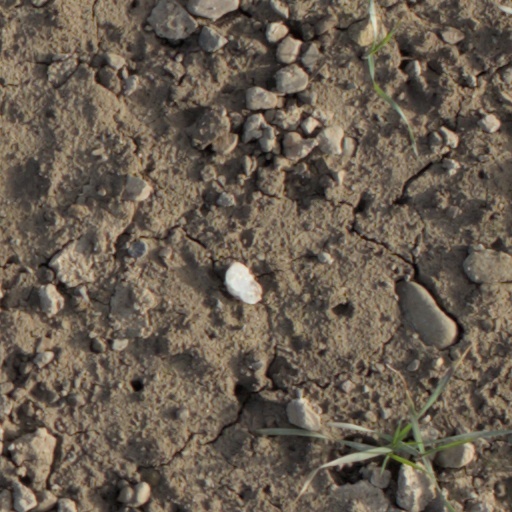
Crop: wheat